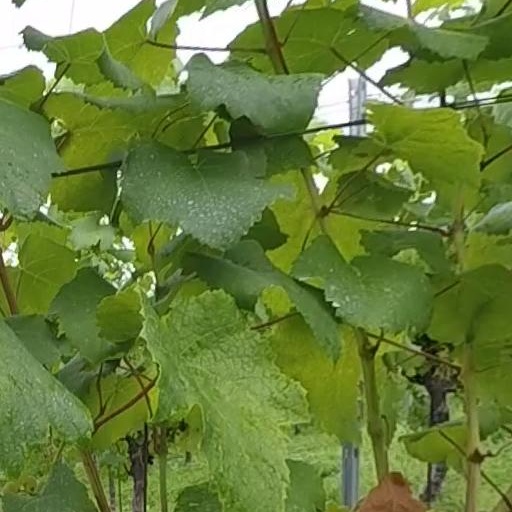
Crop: grape